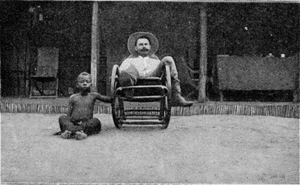
""Toqué au poste de Fort-Crampel (Gribingui)."""
Georges Toqué, né le 3 février 1879 à Lorient et mort fusillé à Vincennes le 15 mai 1920, est un administrateur colonial français. Considéré comme compromis avec les Allemands pendant la Première Guerre mondiale, il est condamné à mort par le Conseil de guerre de Paris le 25 juillet 1919.
Pierre Savorgnan de Brazza est un explorateur et un colon italien, naturalisé français, officier de marine qui a ouvert la voie à la colonisation française en Afrique centrale.